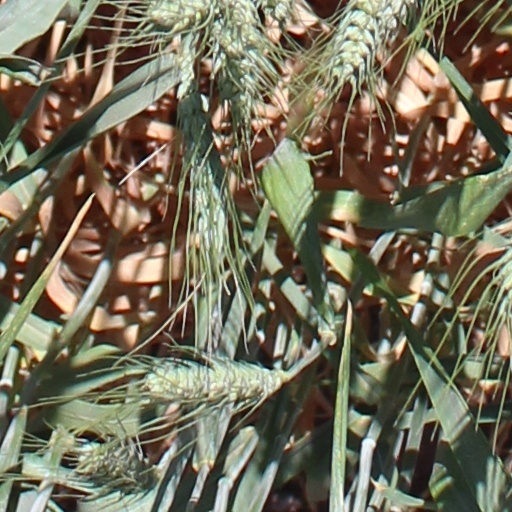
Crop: wheat